Nuri Demirağ Nu D.36

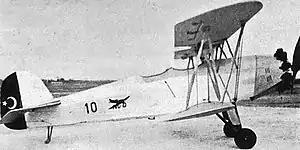
Nuri Demirag Nu.D.36

The Nuri Demirağ Nu D.36 was a 1930s Turkish two-seat training biplane built by the Nuri Demirağ Aircraft Works in Istanbul for the Turkish military.